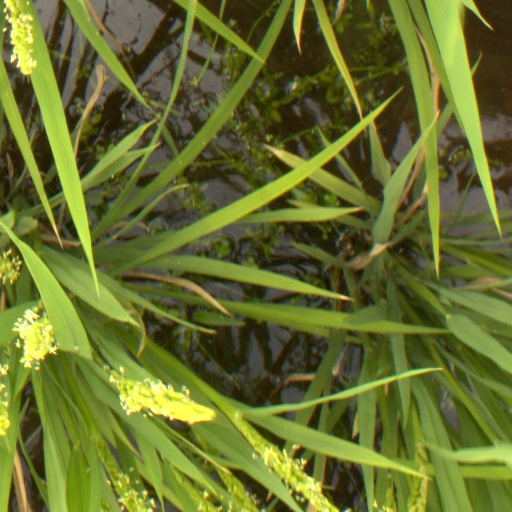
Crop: rice